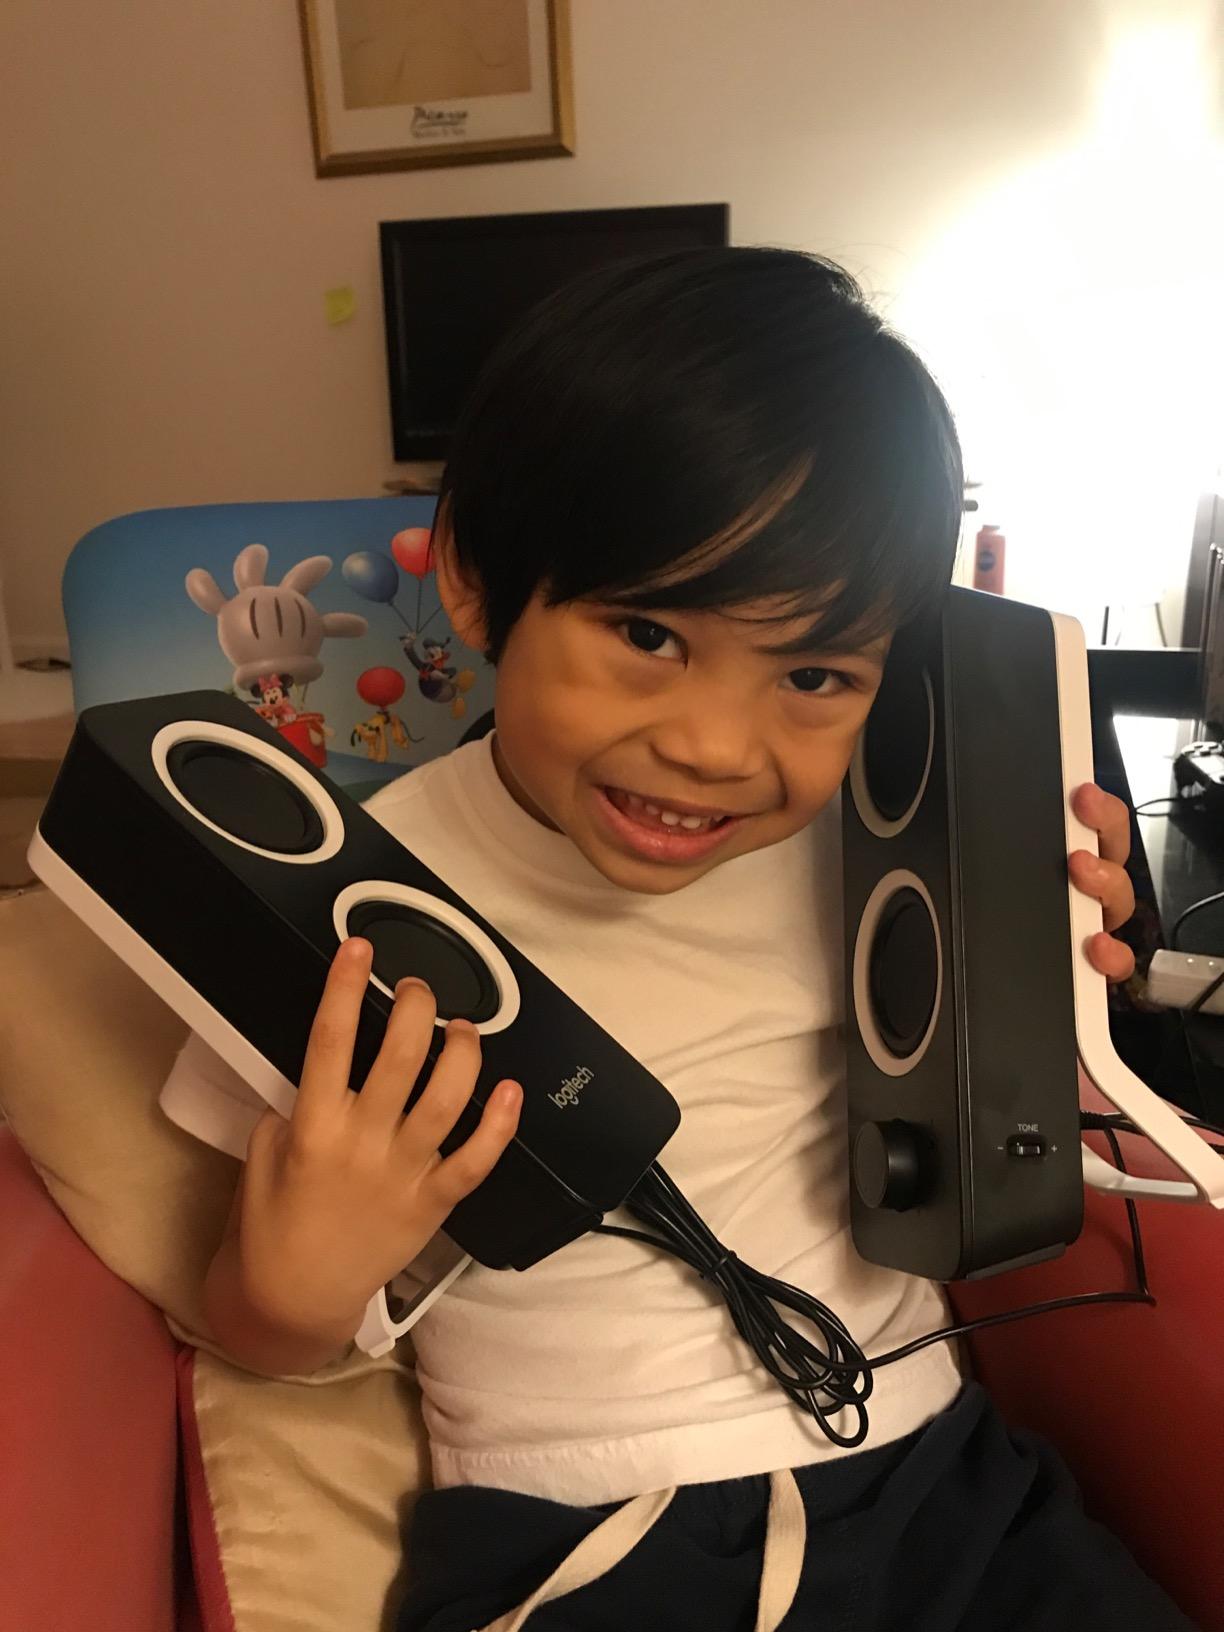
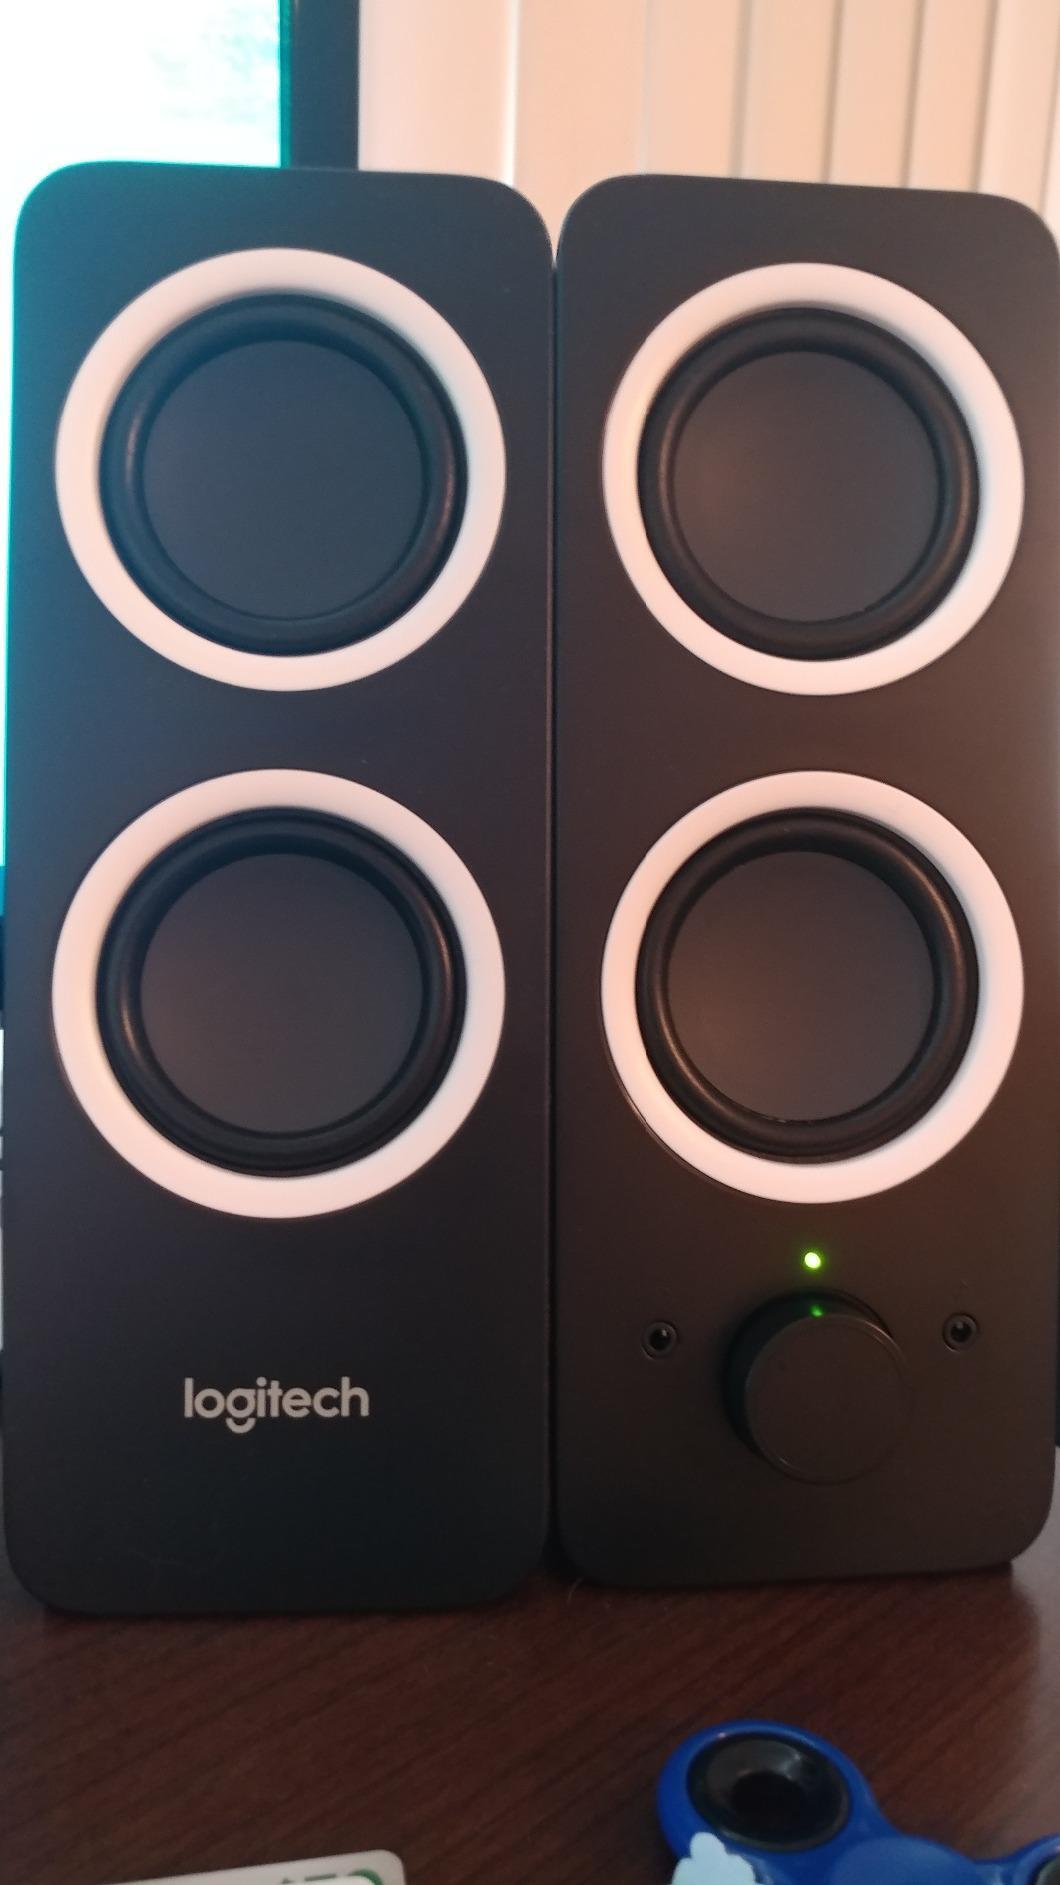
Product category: speaker
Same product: yes